Meges

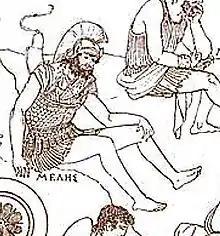
Art Illustration depicting Meges

Meges was the son of King Phyleus of Dulichium and his mother's name is variously given as either Eustyoche, Ctimene, Ctesimache, Hagnete or Timandra.